Sturt County

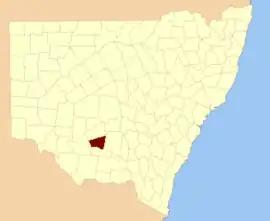
Location in New South Wales

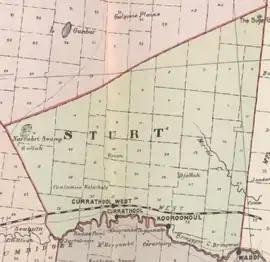
Sturt County NSW as shown on John Sands 1886 map)

Sturt County is one of the 141 cadastral divisions of New South Wales. It contains the locality of Carrathool. The Murrumbidgee River is the southern boundary.